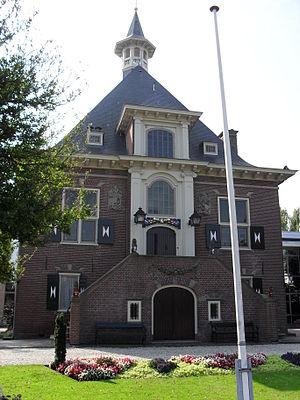
Halfweg est un village néerlandais situé en province de Hollande-Septentrionale. Il fait partie de la commune de Haarlemmermeer, située à 8 km à l'est de Haarlem.